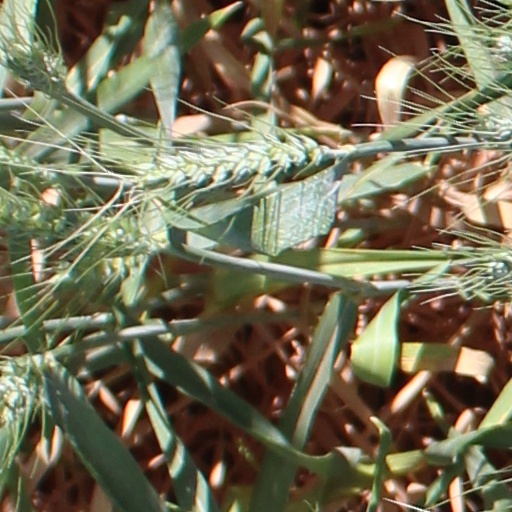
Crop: wheat